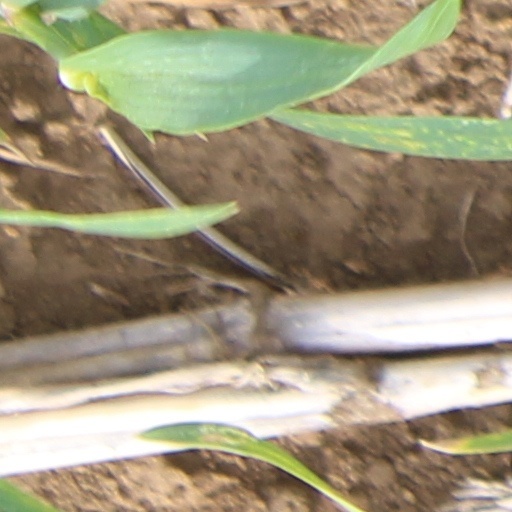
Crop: wheat